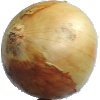
Label: Onion White 1